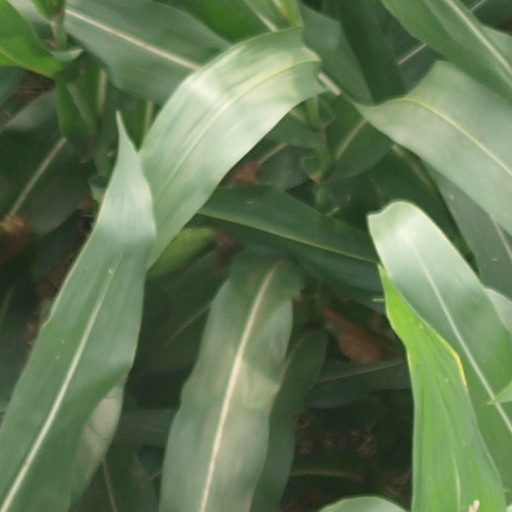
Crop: maize; corn